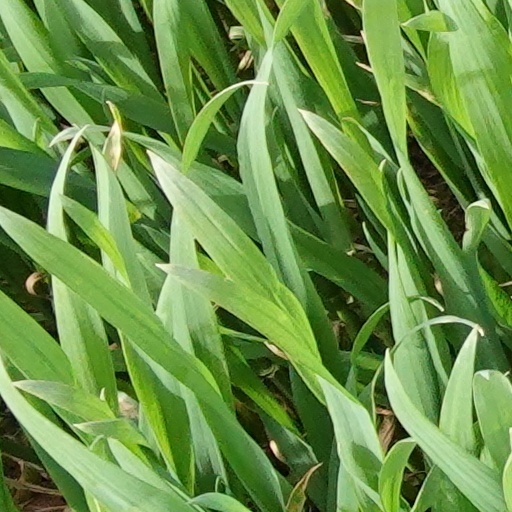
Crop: wheat